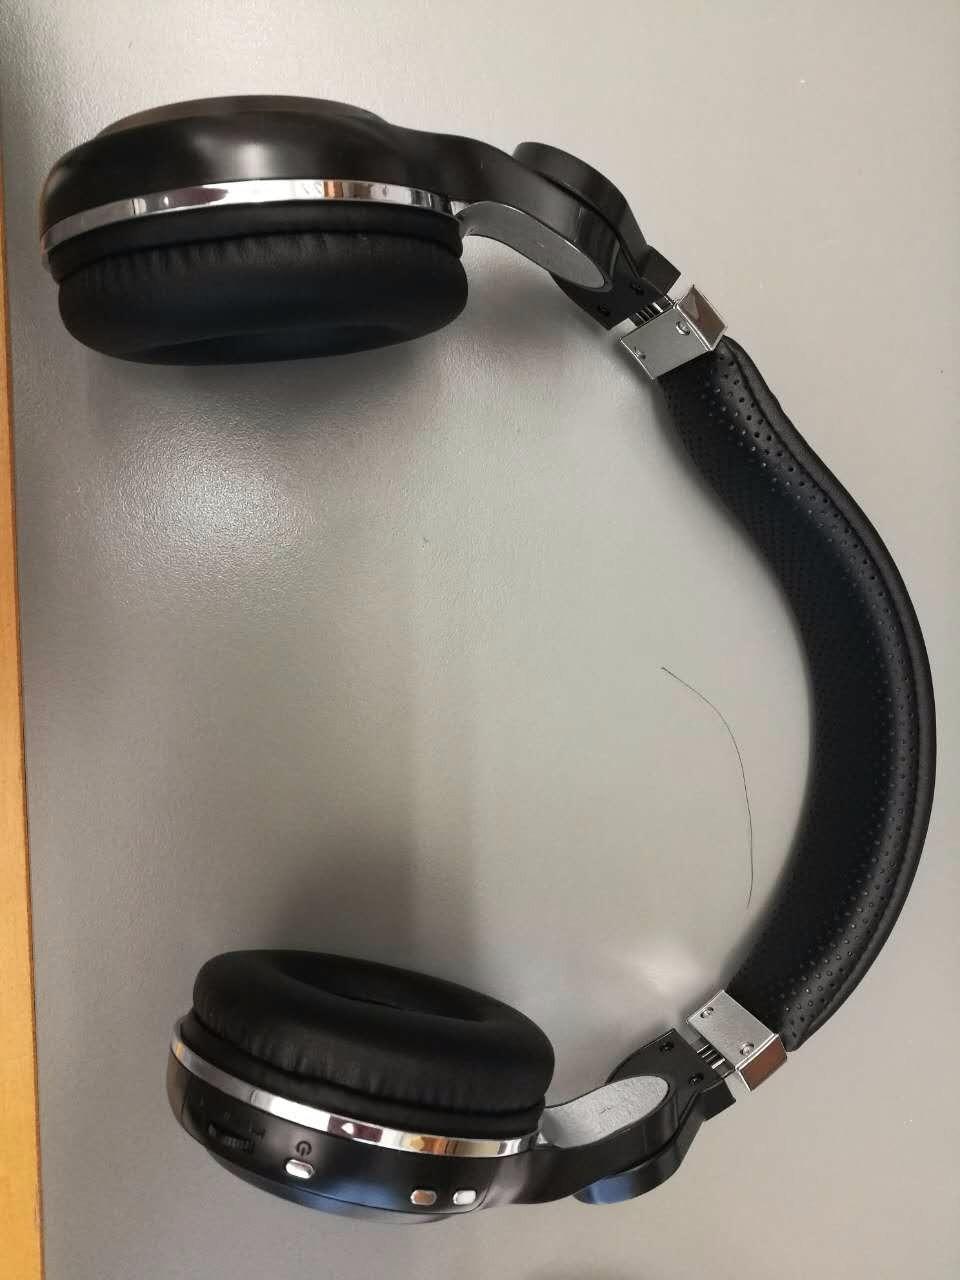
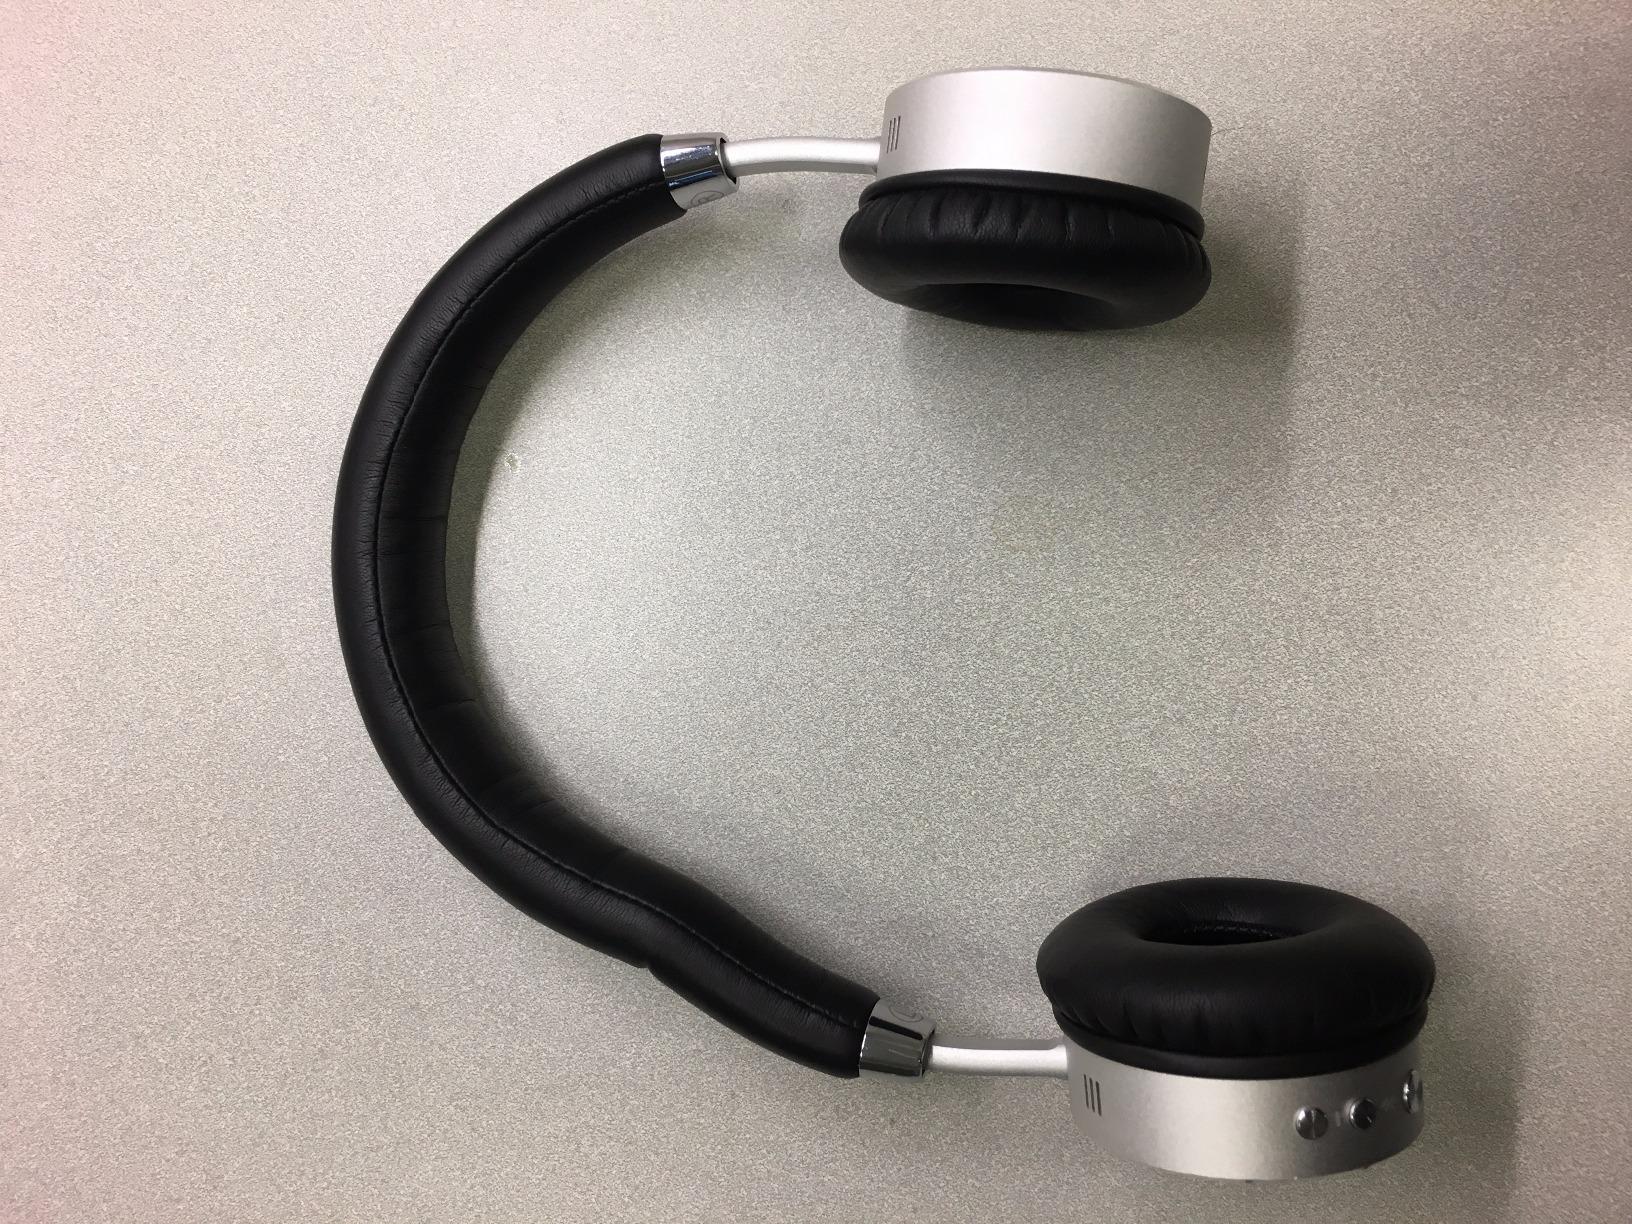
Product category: headphones
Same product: no